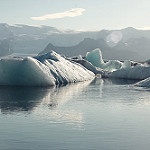
Label: glacier